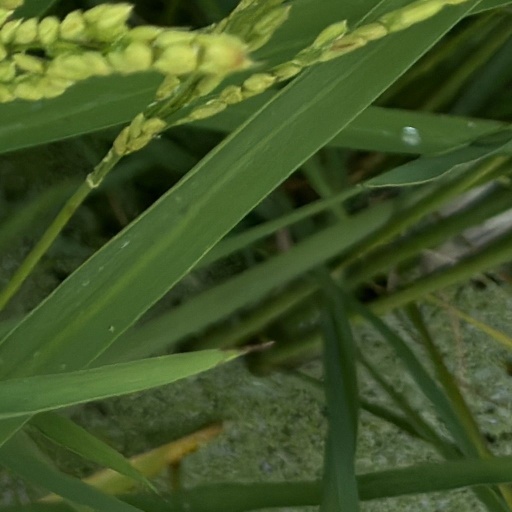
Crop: rice